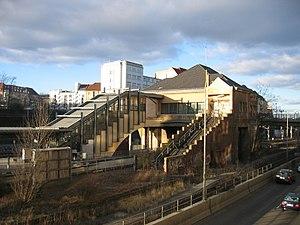
La gare de Berlin Messe Nord/ICC est une gare ferroviaire à Berlin sur le Ringbahn. Elle est située dans le quartier Charlottenburg mais juste à la limite du quartier Westend entre le pont Ostpreußenbrücke et la rue Kaiserdamm.